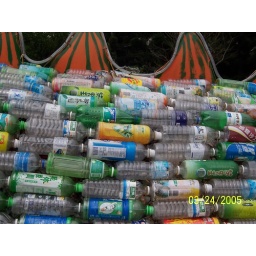
Close-up of huge dragon assembled from old plastic bottles in Taipei; astounding.